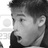
Emotion: surprise